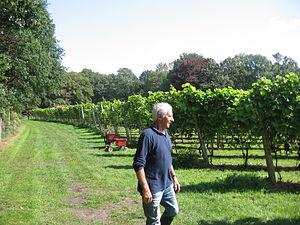
Vignes en hautain du domaine de Breede Beek
Longtemps, la viticulture fut une spécialité de quelques pays — dont la Grèce, l'Italie, la France, l'Allemagne, l'Espagne et le Portugal — mais aujourd'hui, une cinquantaine de pays peuvent disputer à l'Europe le privilège de planter des vignes et de récolter du vin. La tradition biblique selon laquelle la divinité aurait accordé à Noé échoué sur le mont Ararat le privilège de planter la vigne recouvre une réalité historique puisque les premières vignes cultivées pendant l'Antiquité l'ont été dans le Croissant fertile. Toutefois, les recherches scientifiques ont prouvé que les premières vinifications se sont faites dans l'actuelle Géorgie il y a près de 8'000 ans.